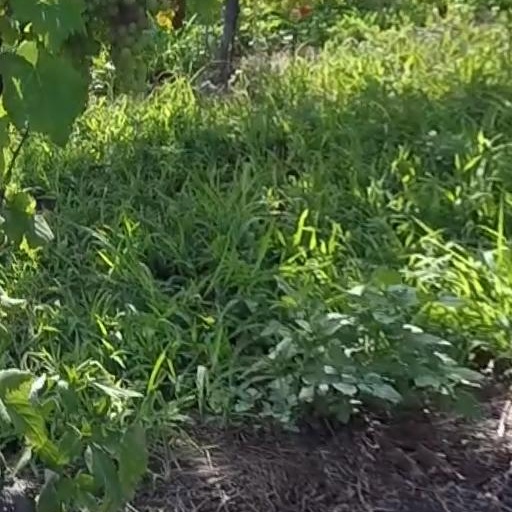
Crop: grape